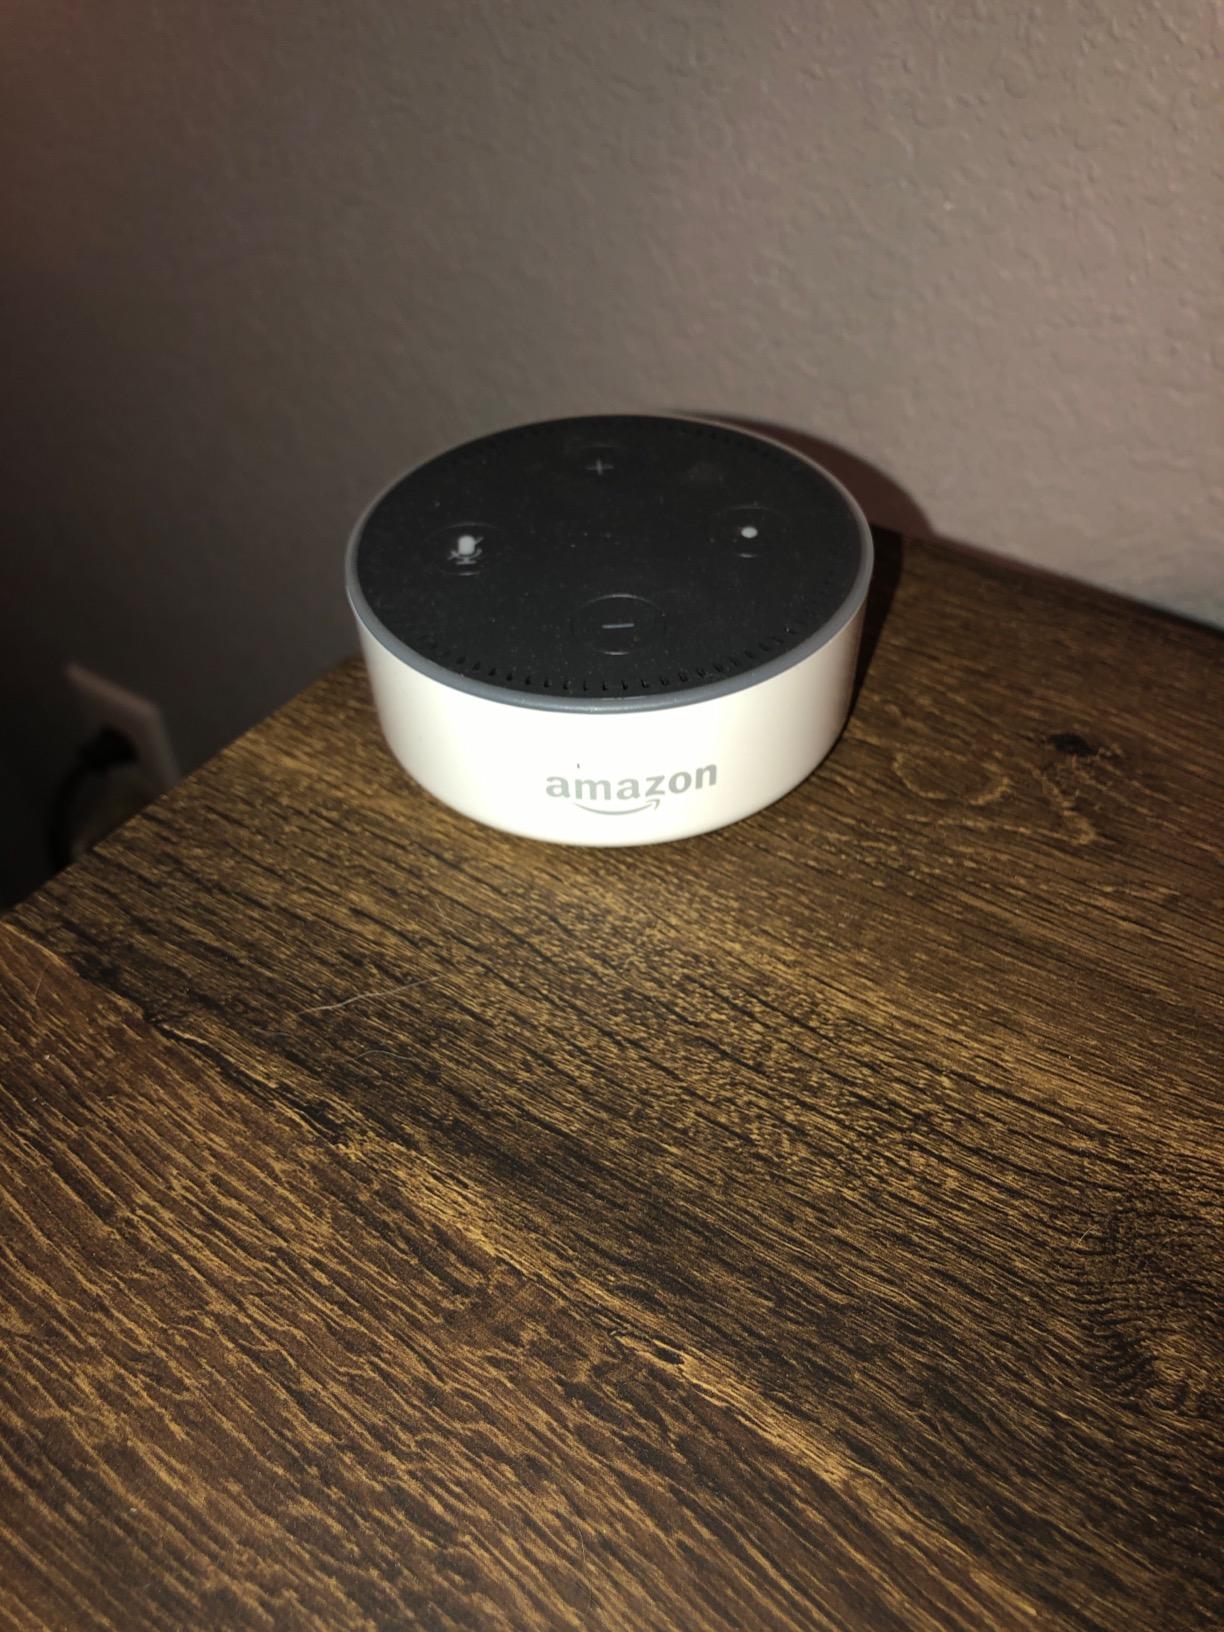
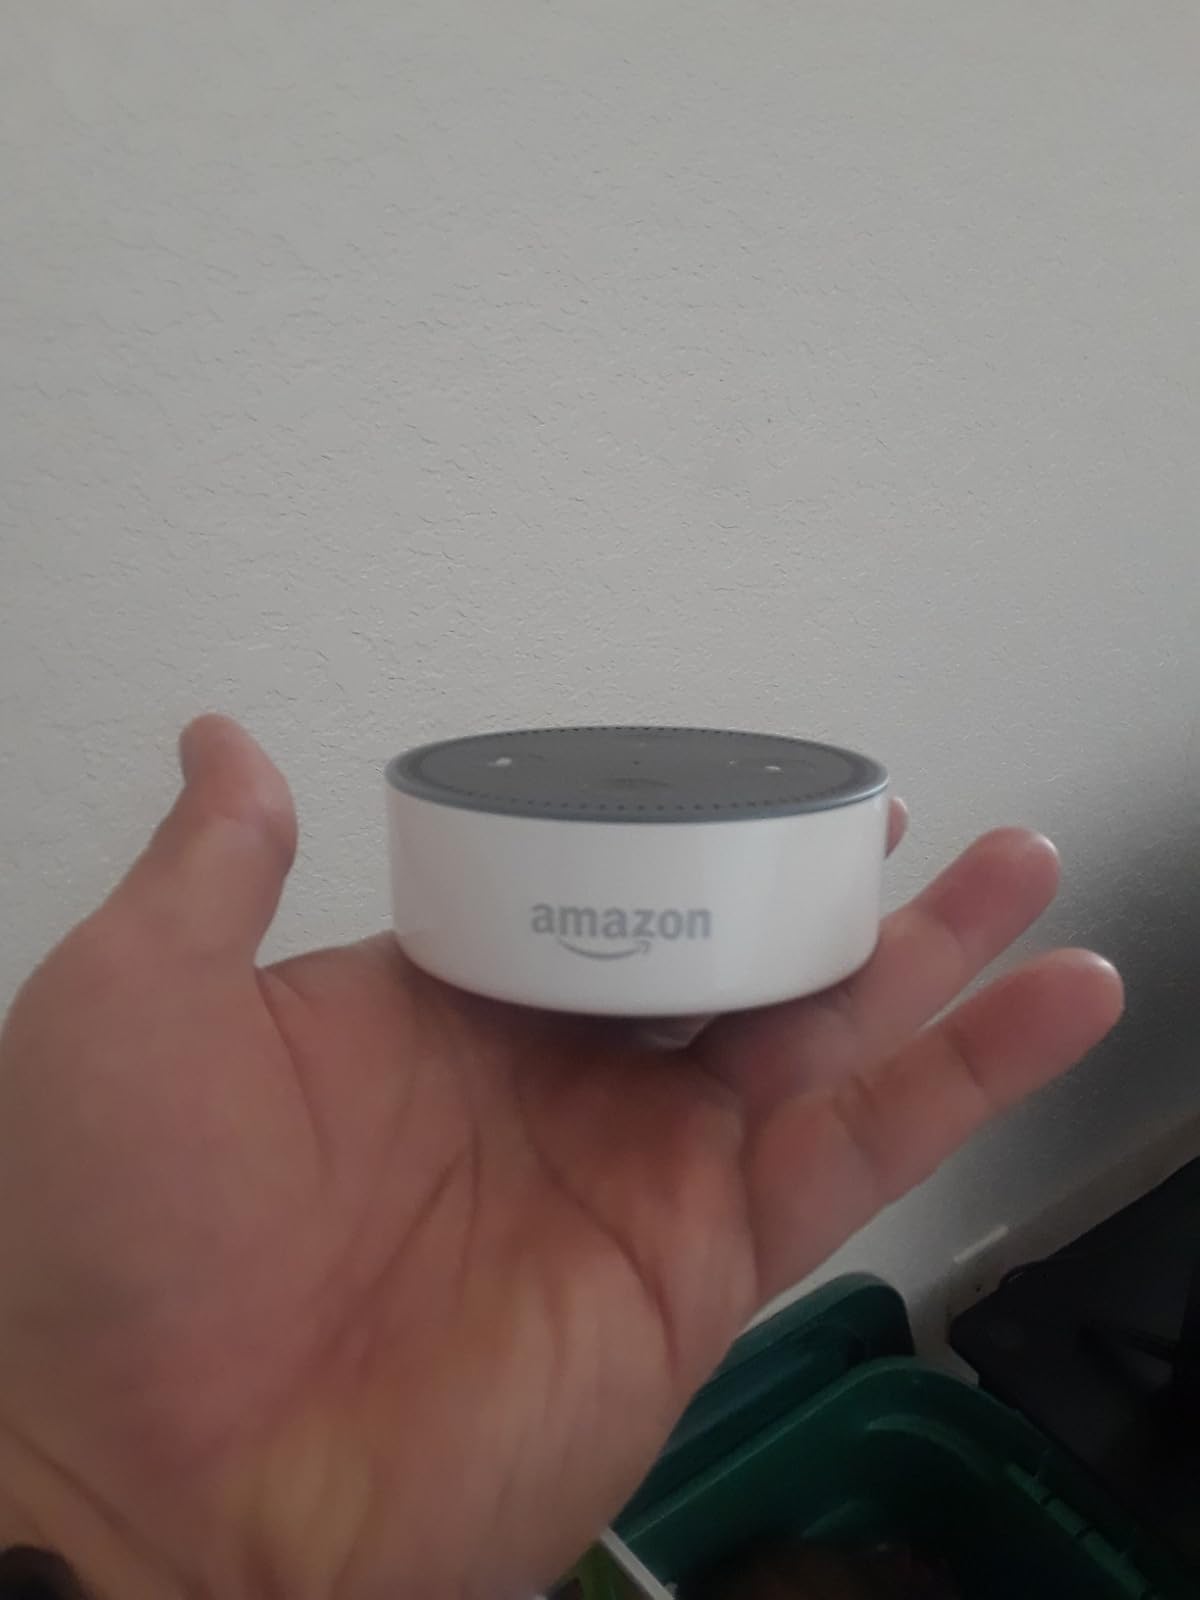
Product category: speaker
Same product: yes